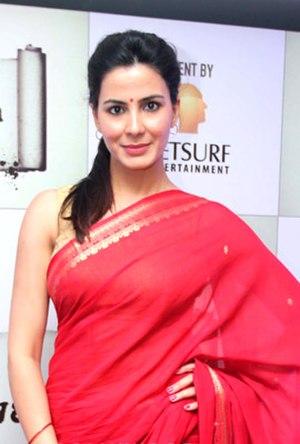
Kirti Kulhari est une actrice indienne et mannequin pour la publicité. Elle apparaît dans les films de Bollywood. Après avoir obtenu un diplôme de journalisme et de communication de masse, Kirti Kulhari fait ses débuts d'actrice dans un film d'Odia Dharini en 2002. Sa première apparition à Bollywood est dans le film Khichdi: The Movie en 2010, suivie d'un rôle dans Shaitaan en 2011. Elle apparait ensuite dans des films à succès tels que Pink, Uri: The Surgical Strike et Mission Mangal. Ces deux derniers se classent parmi les films de Bollywood les plus rentables.